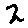
Label: 2